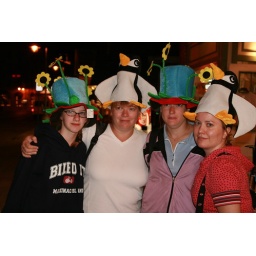
The girls with some crazy hats in the Soo